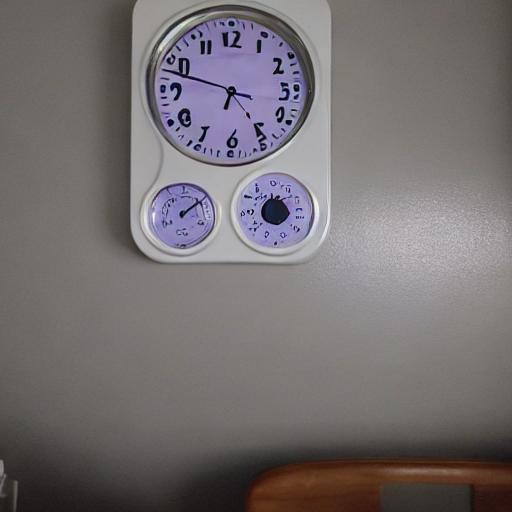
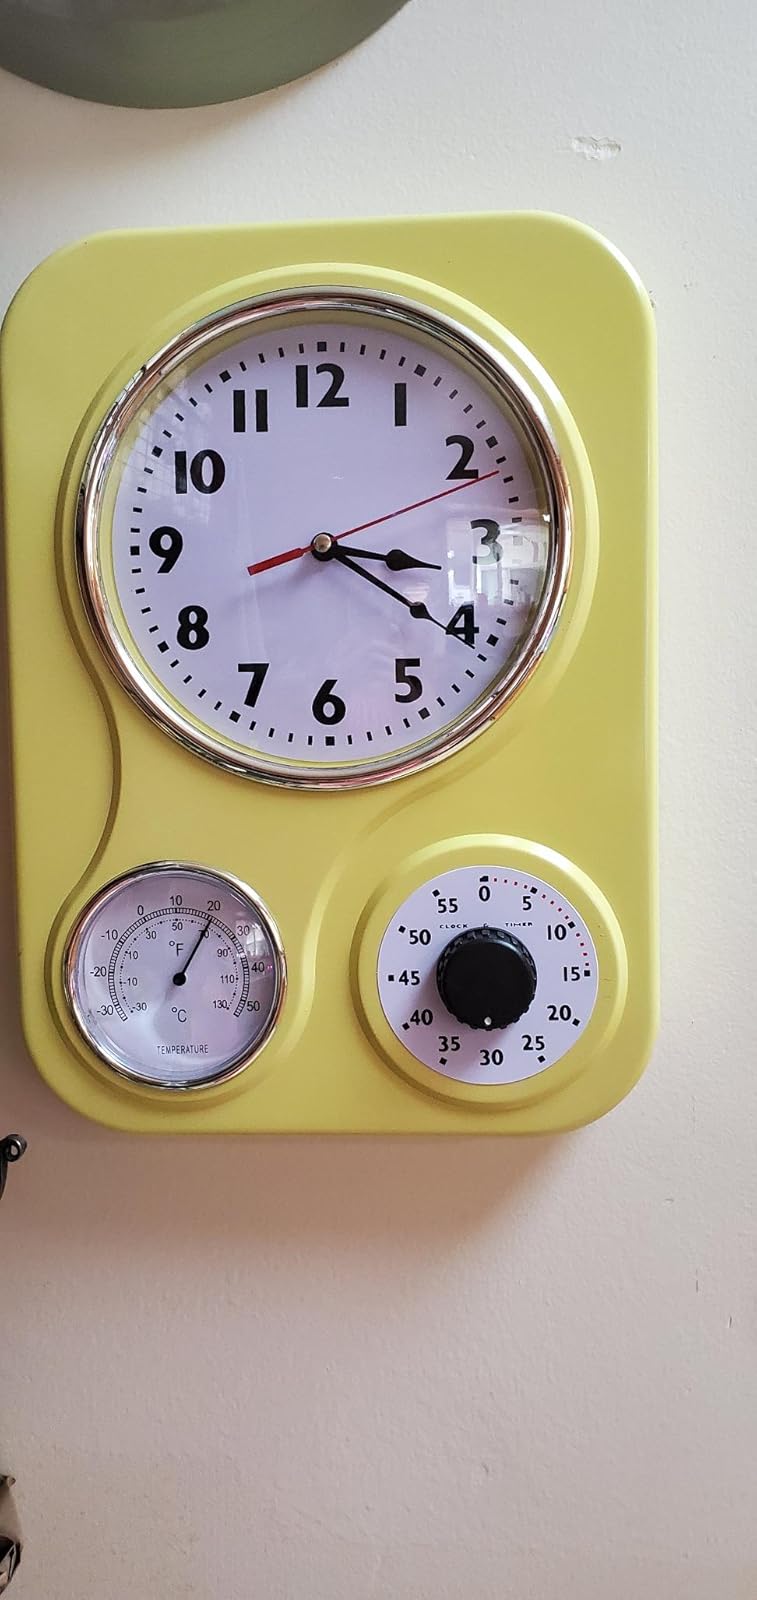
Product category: clock
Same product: no